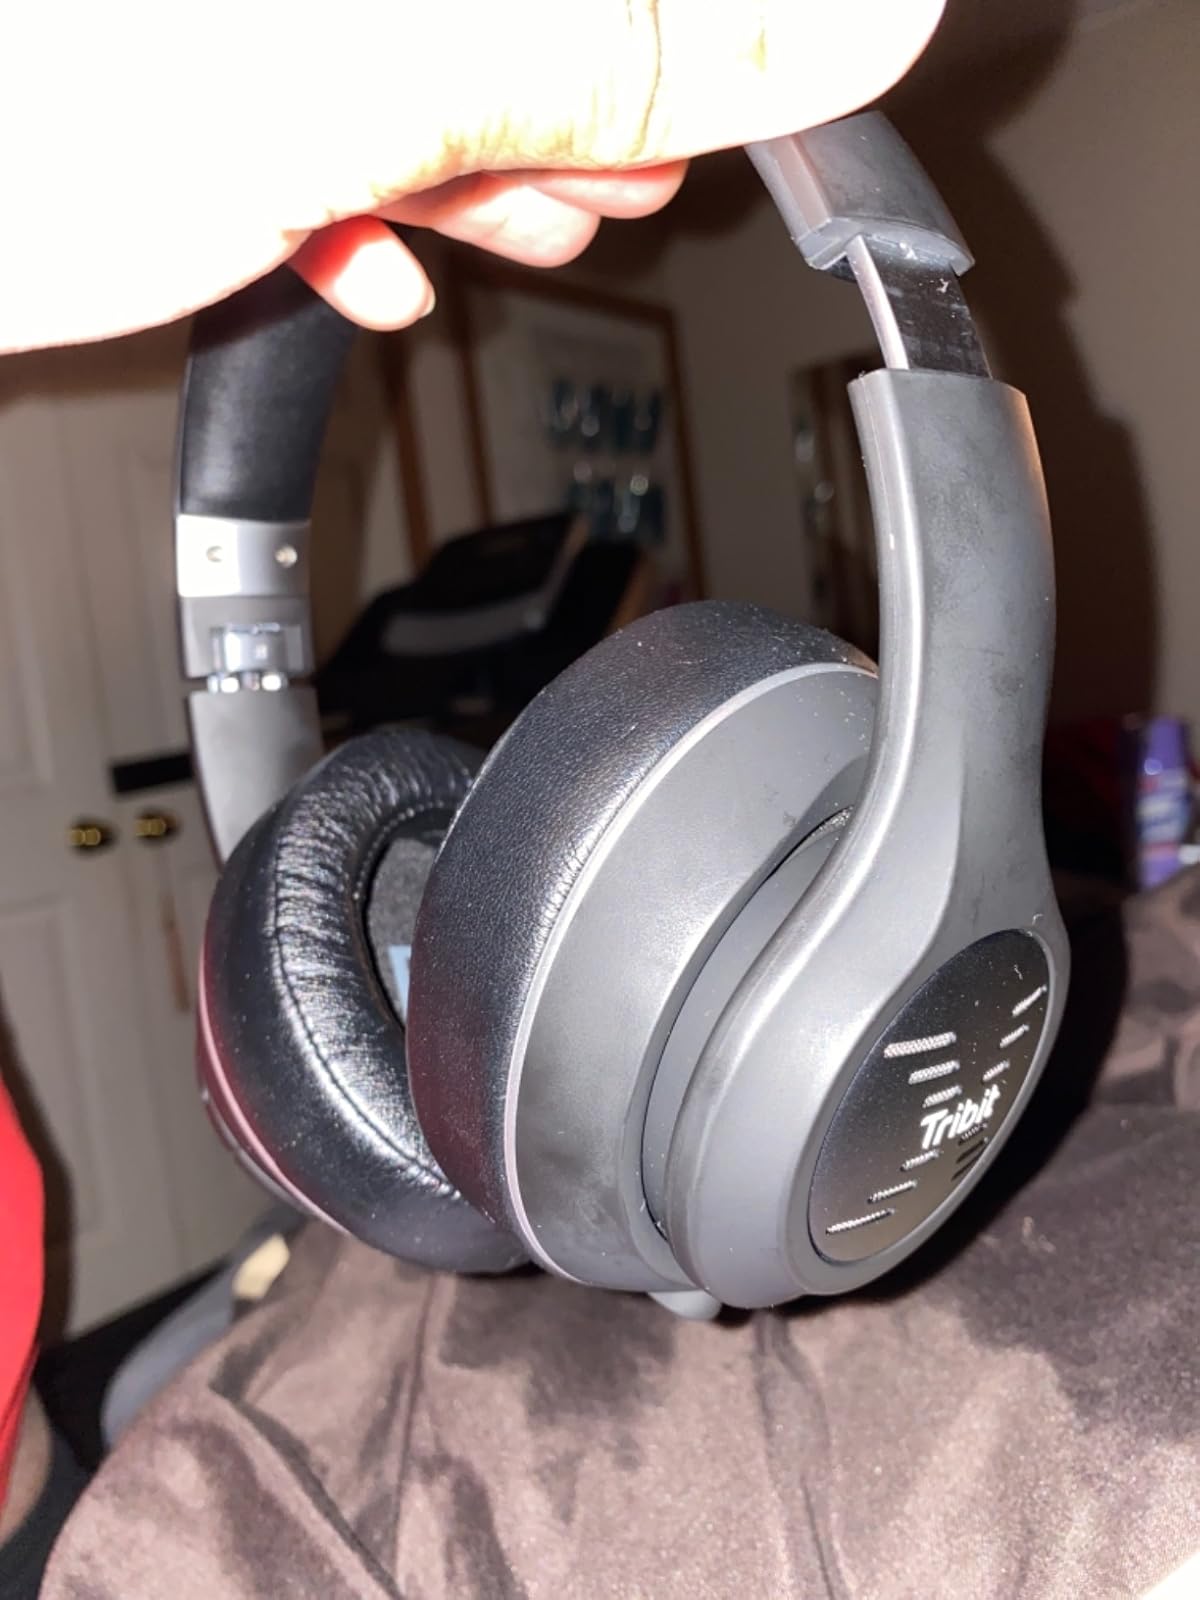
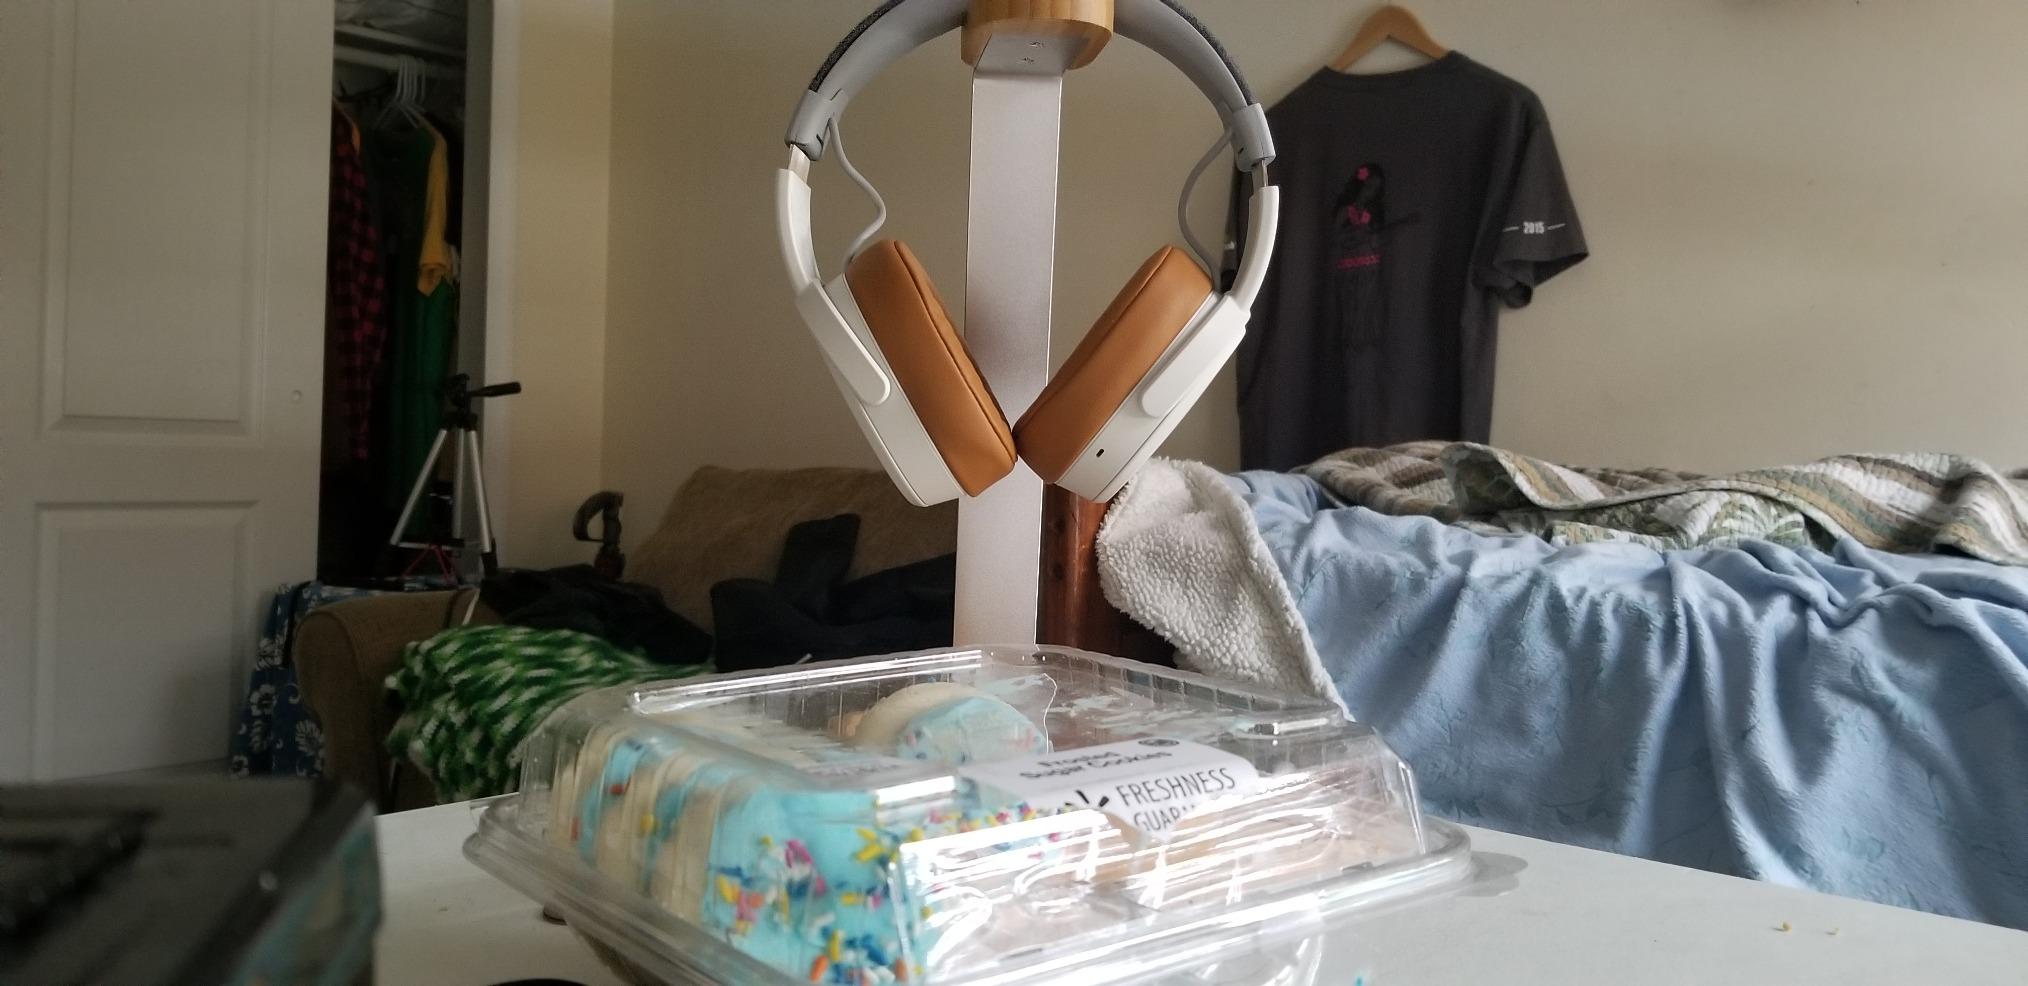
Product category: headphones
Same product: no